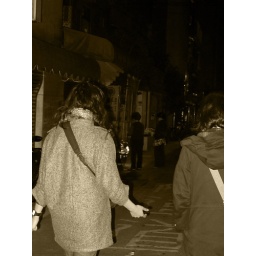
night market #1. notice the signs painted on the street are in Chinese.